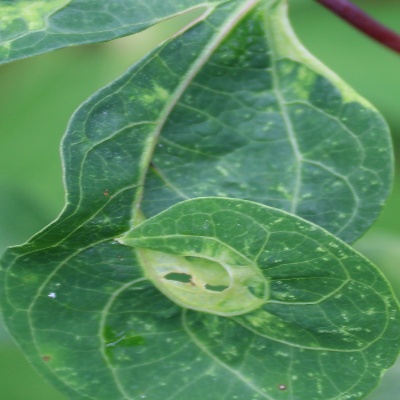
Crop: Cassava
Condition: mosaic